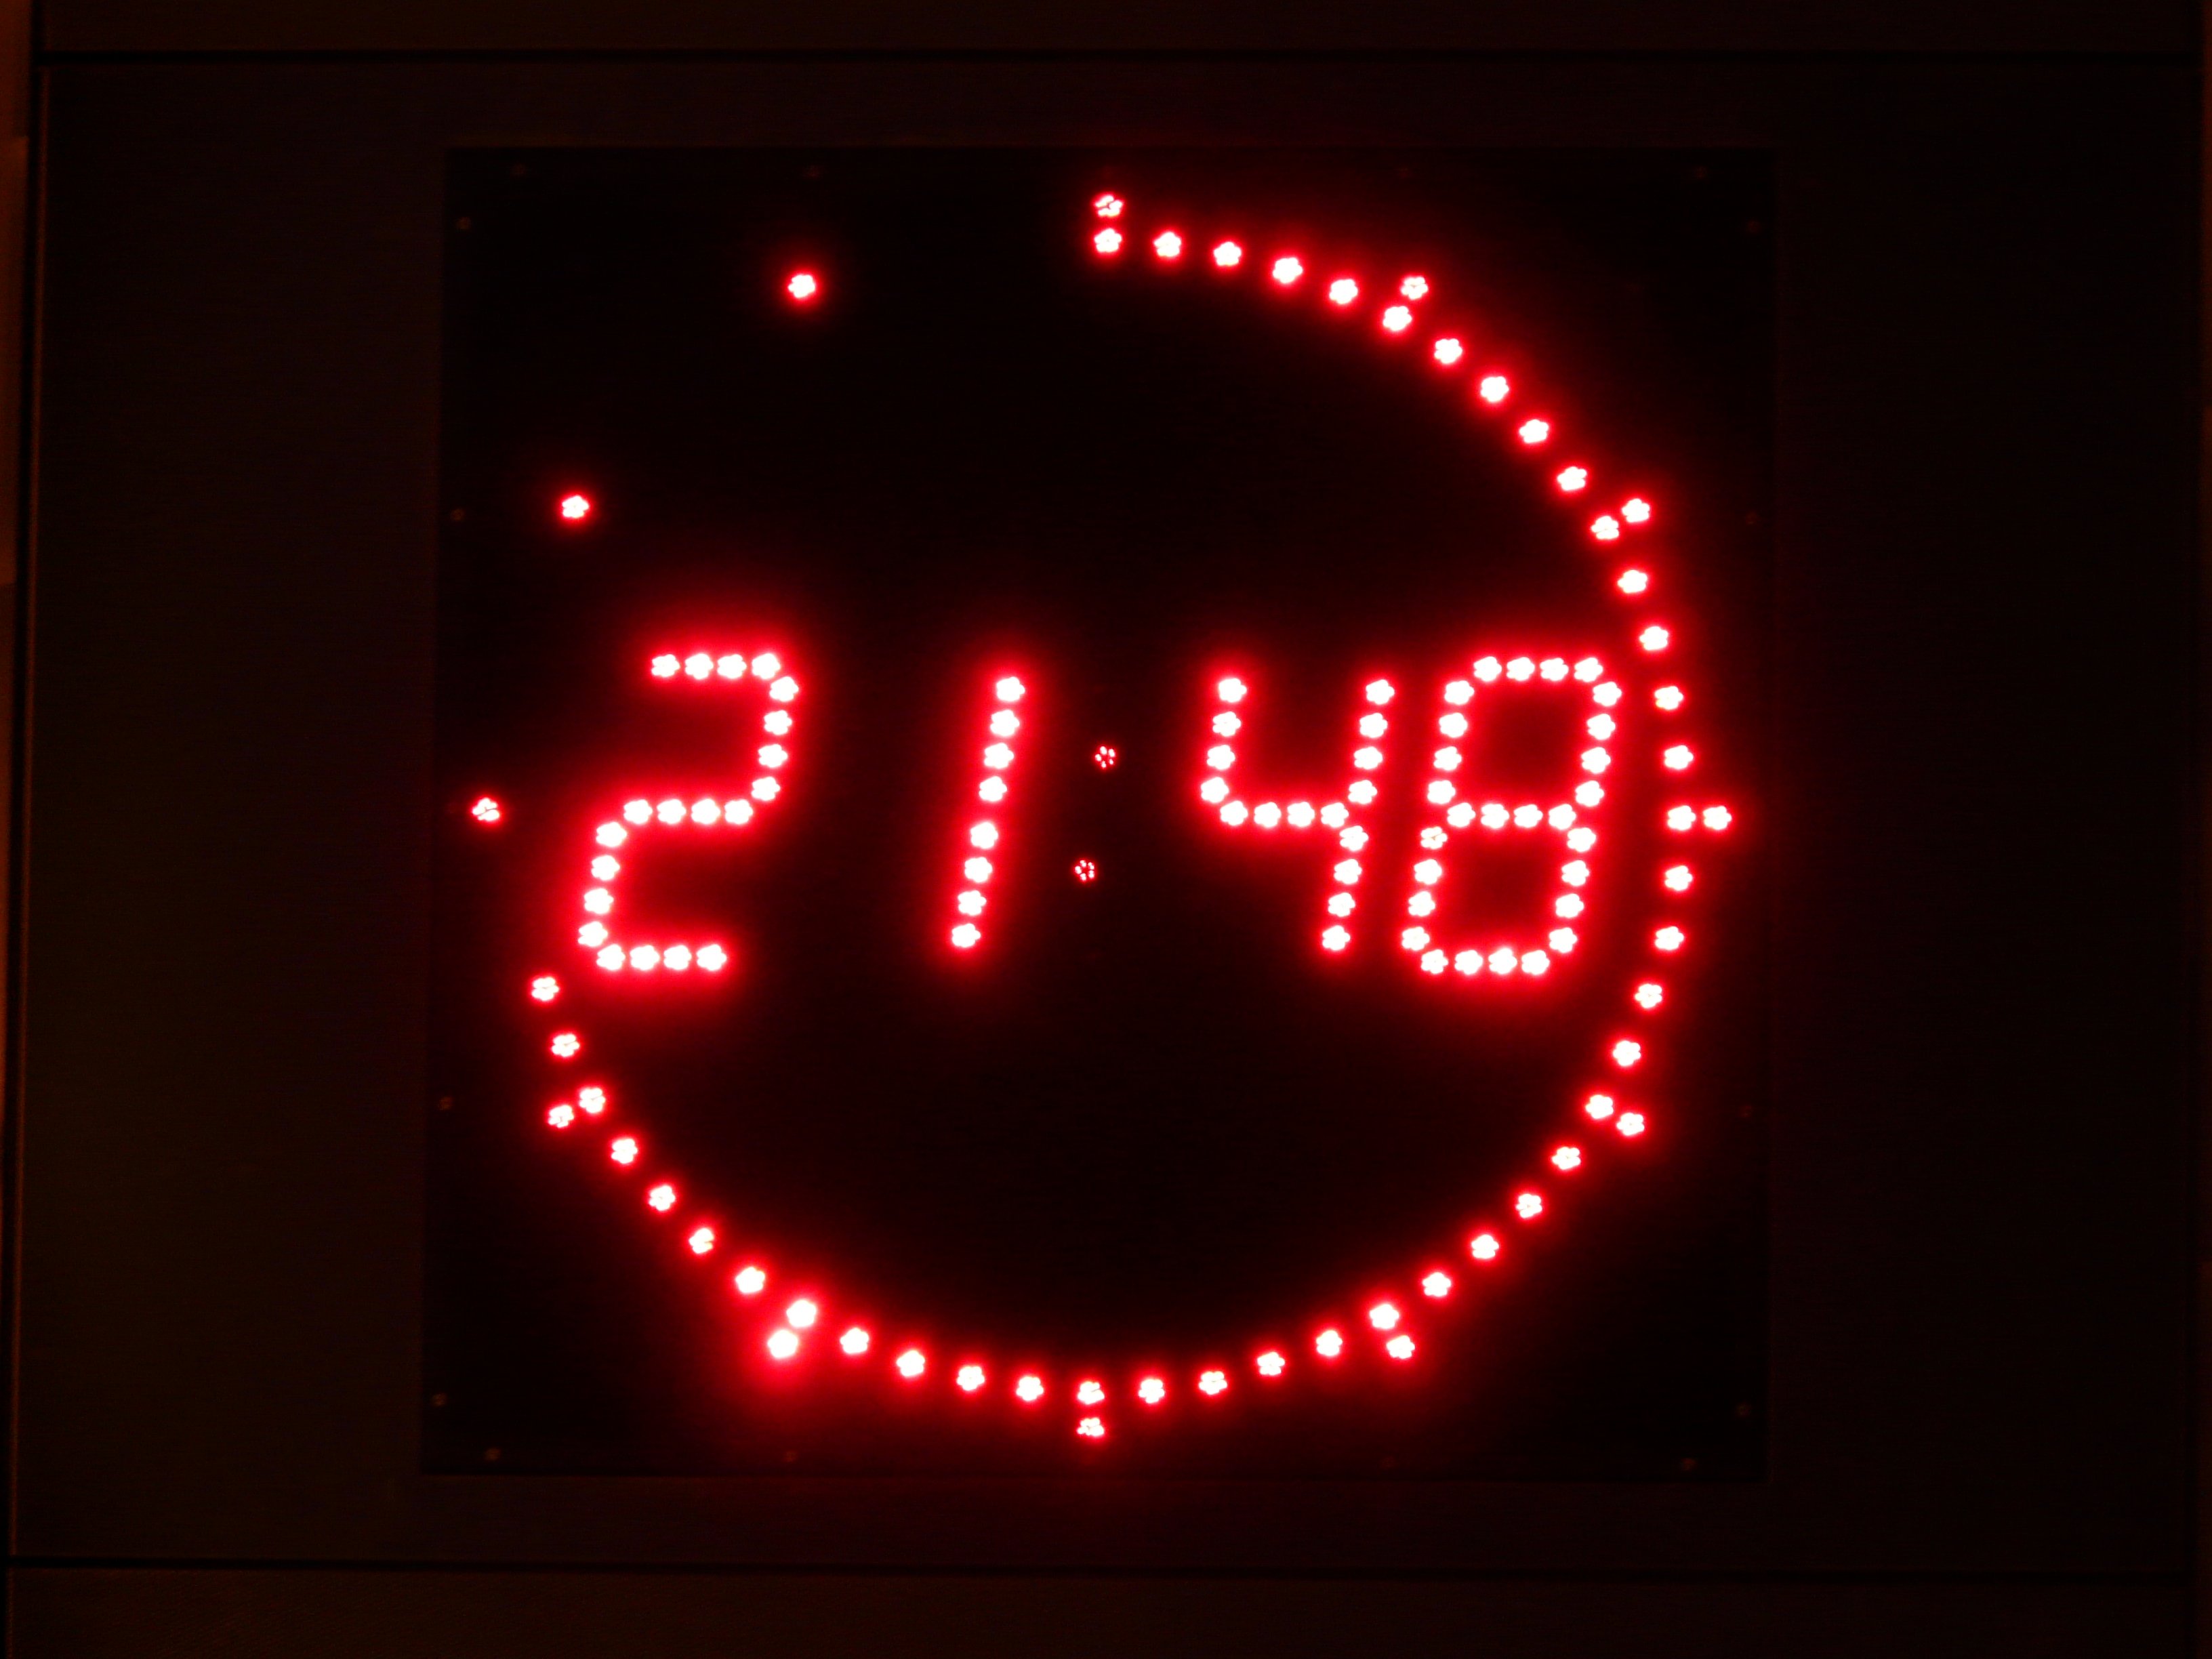
light, clock, time, number, hour, red, signage, lighting, minute, neon, neon sign, font, digital clock, digital, organ, second, time indicating, time of, display device, electronic signage, flat panel display